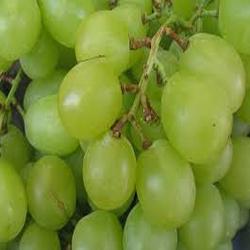
Label: Grapes